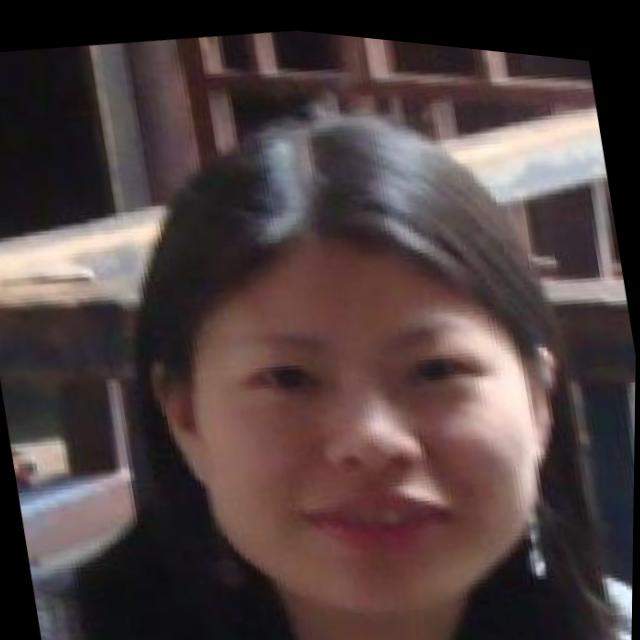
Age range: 21-44